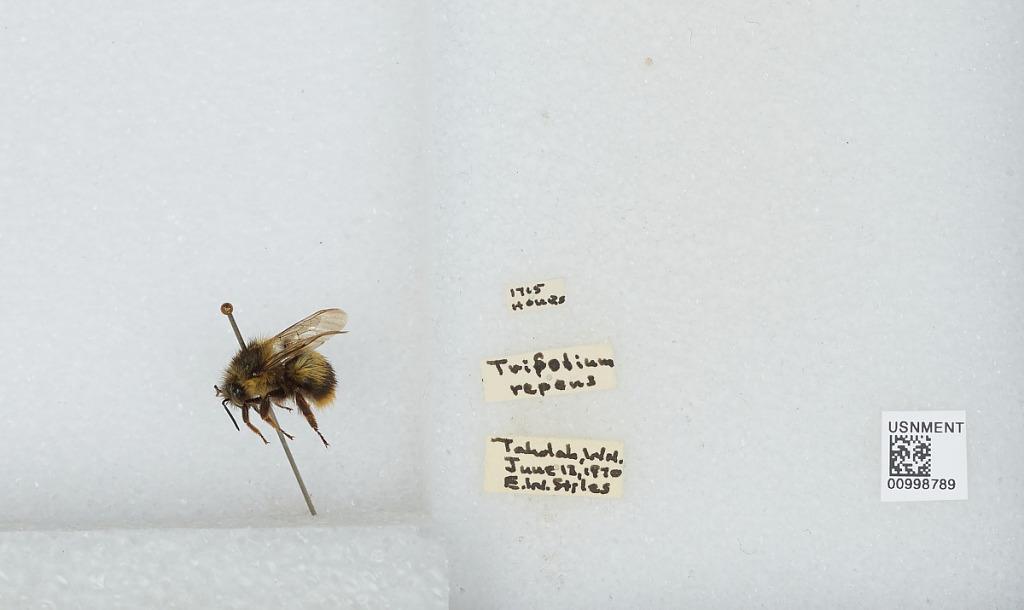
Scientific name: Bombus (Pyrobombus) mixtus Cresson
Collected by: E. Stiles
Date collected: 1970-6-13
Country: United States
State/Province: Washington
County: Grays Harbor
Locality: Taholah, located on the Quinault Indian Reservation
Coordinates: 47.3456, -124.288